Bernard W. Rogers

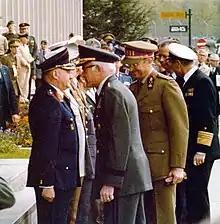
General Rogers presenting King Baudouin of the Belgians to the national military representatives and to the national representative of the Belgian gendarmerie to SHAPE

Rogers was appointed by President Jimmy Carter as Supreme Allied Commander Europe (SACEUR), North Atlantic Treaty Organization in June 1979 and, concomitantly, as Commander in Chief of United States European Command. He assumed his duties as SACEUR on 1 July 1979.